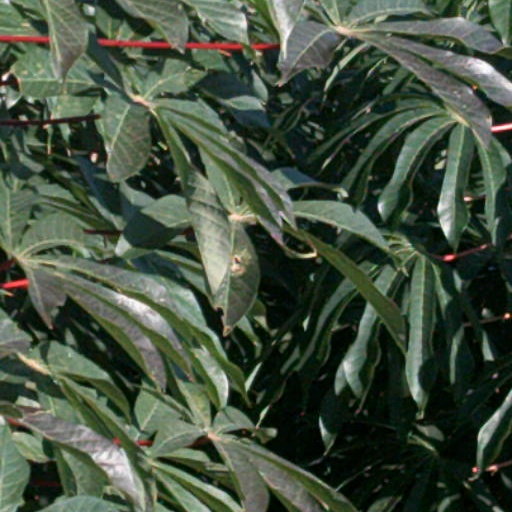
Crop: cassava